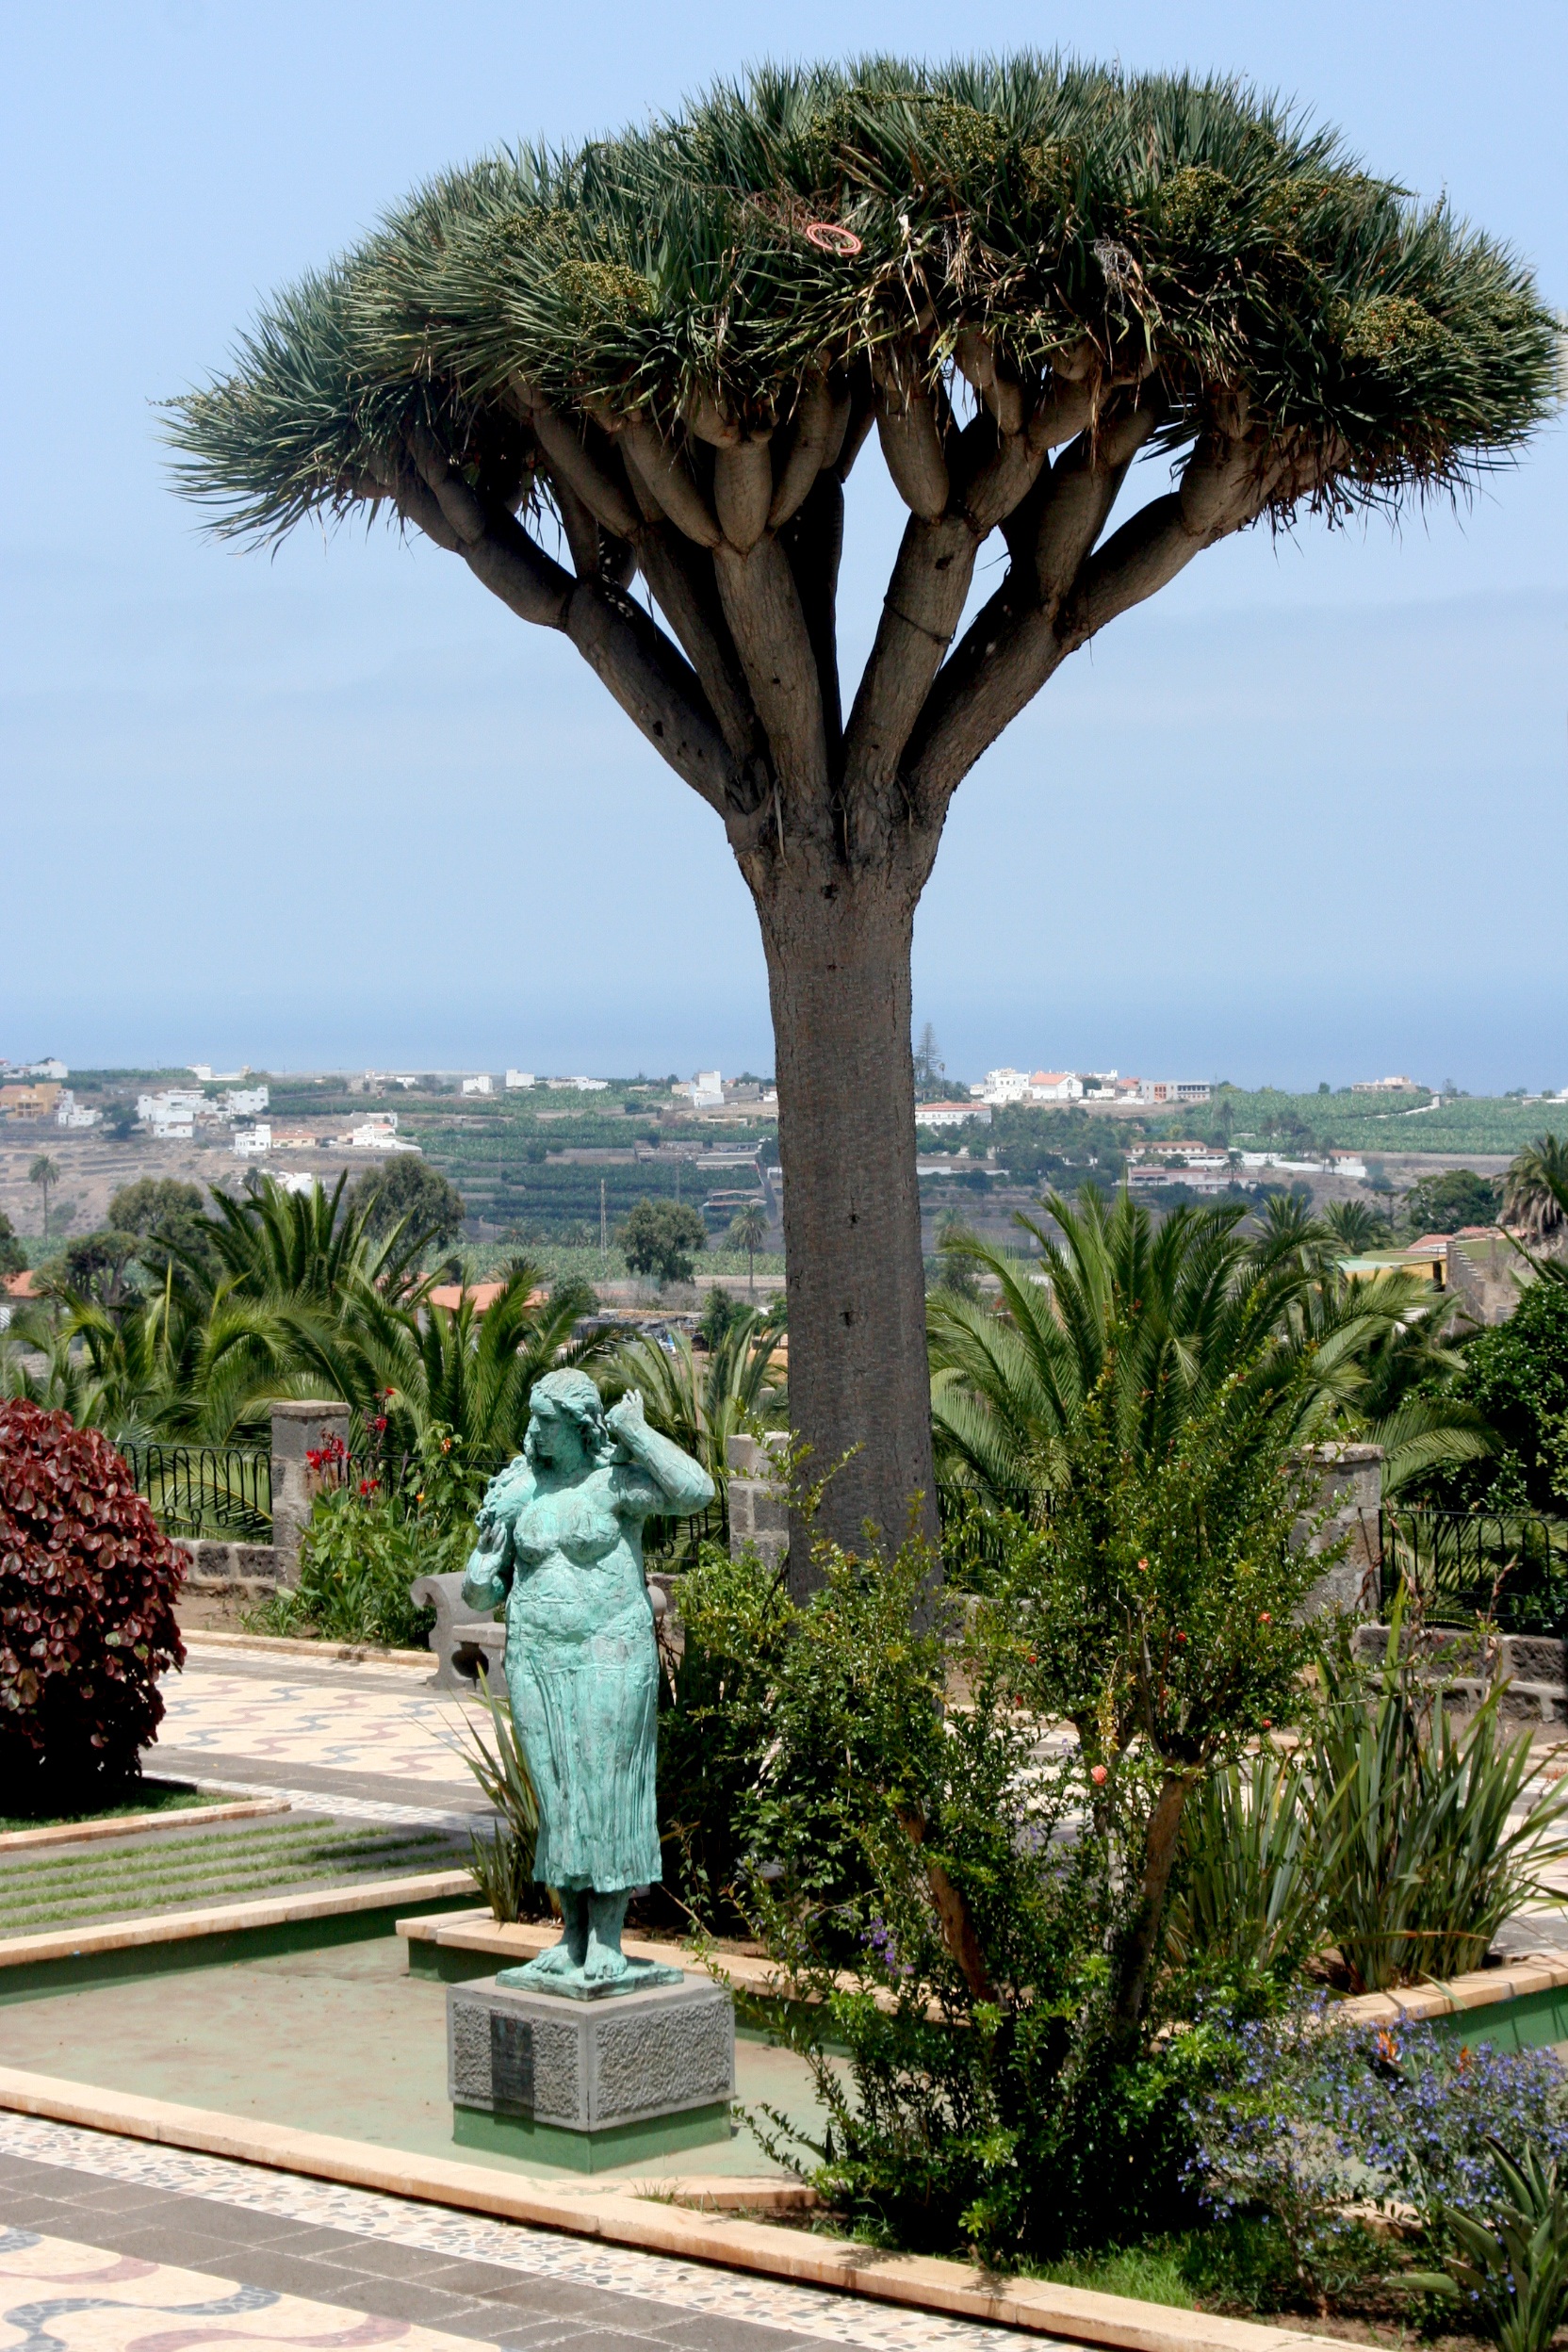
tree, rock, plant, flower, vacation, statue, mediterranean, botany, garden, flora, spain, botanical garden, las palmas, woody plant, arecales, palm family